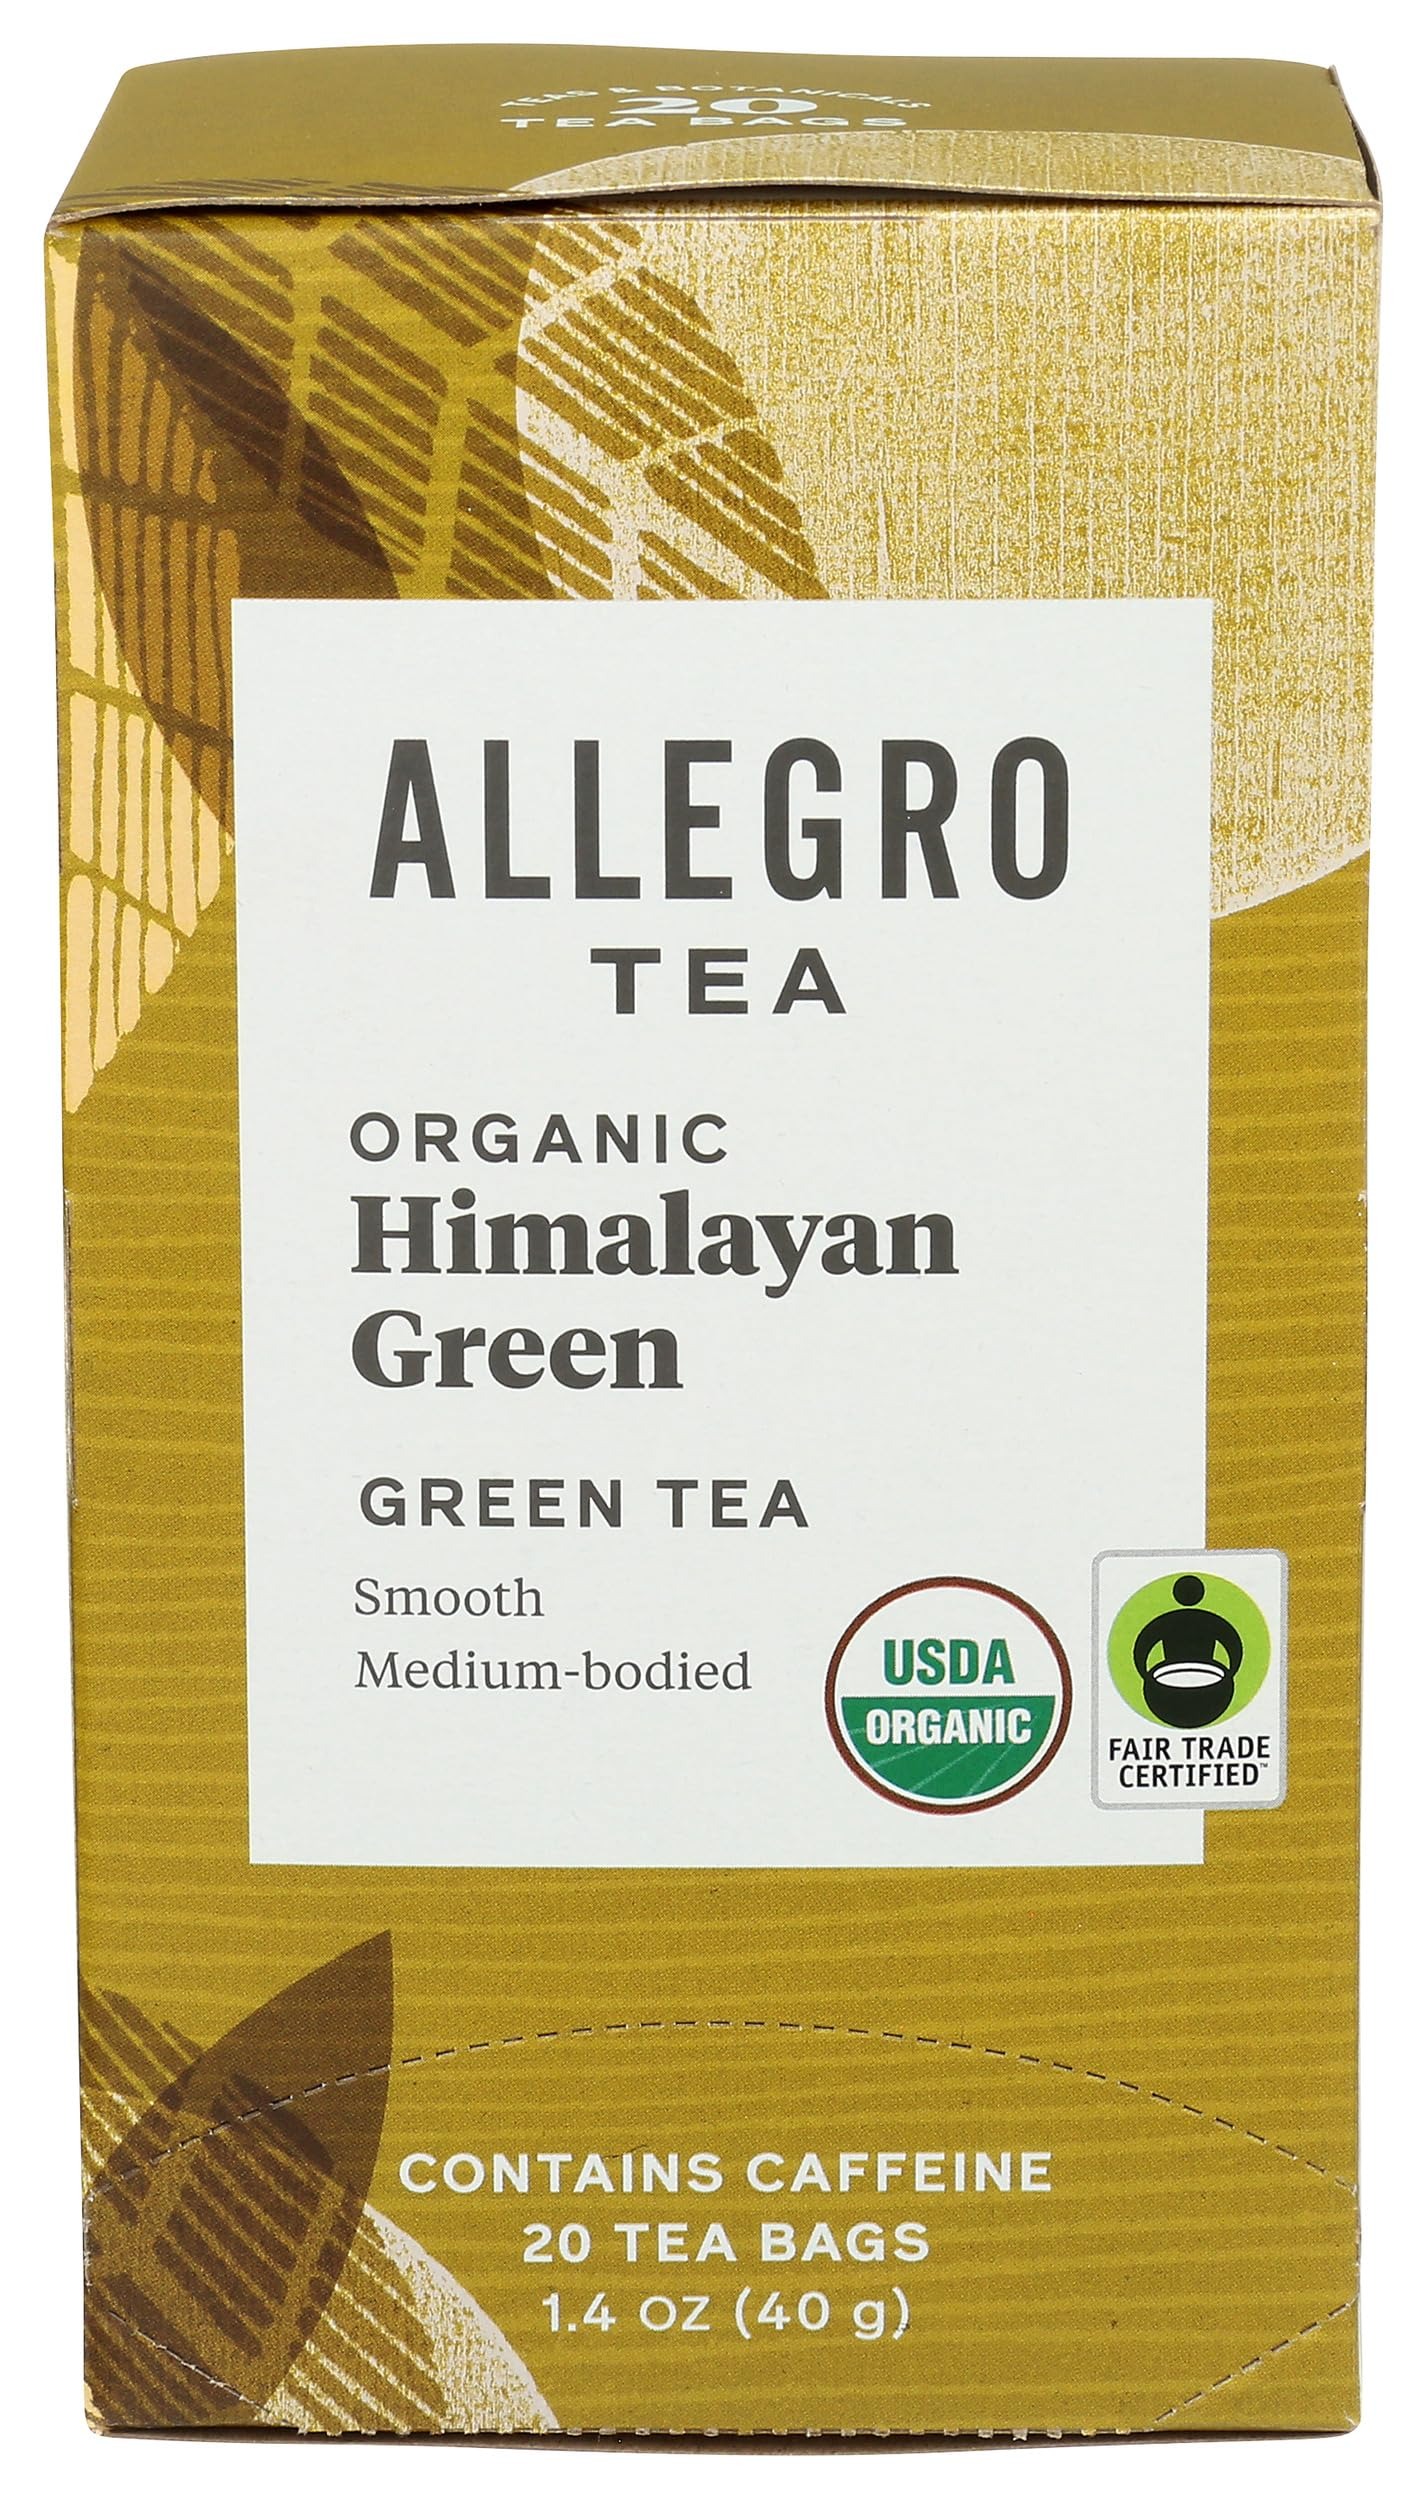
Item Name: Allegro Tea, Organic Himalayan Green Tea Bags, 20 ct
Bullet Point 1: 20 count Green Tea Bags
Bullet Point 2: Contains caffeine
Bullet Point 3: ORGANIC, Fair Trade, Whole Trade
Bullet Point 4: A blend of Southeast Asia green teas
Bullet Point 5: Organic Green Tea
Bullet Point 6: Brought to you by Whole Foods Market
Value: 20.0
Unit: Count

Price: 14.41